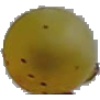
Label: Grape White 3